Weingarten Abbey

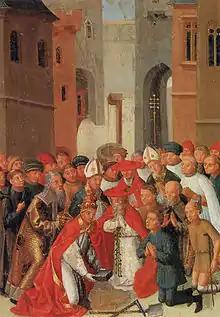
Depiction of the hidden relic being discovered (the figure kneeling on the right is Adilbero, now seeing), 1489

The abbey and the St. Martin's Basilica are a major attraction on the tourist route known as the "Oberschwäbische Barockstrasse" (Upper Swabian Baroque Route).